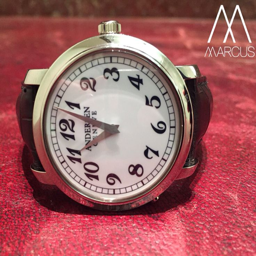
watches are well know for their creative case back who would like to have a sneak peek ?